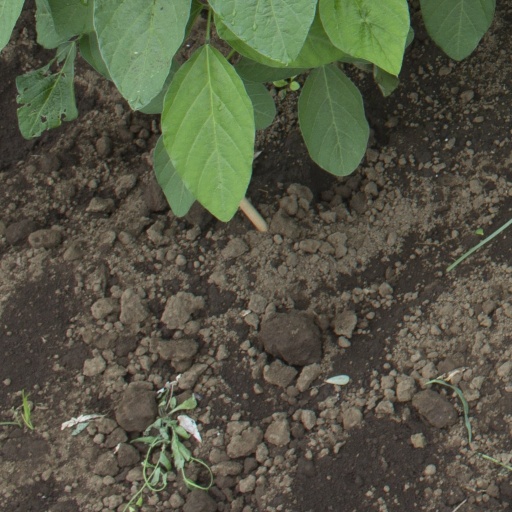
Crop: soybean